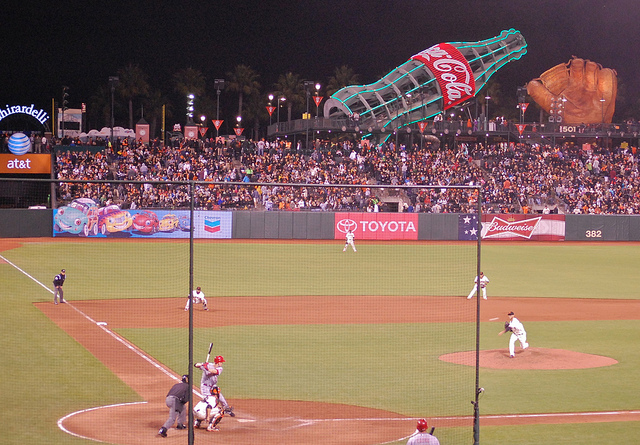
cầu thủ đánh bóng đang giơ gậy lên cao để chuẩn bị đánh bóng